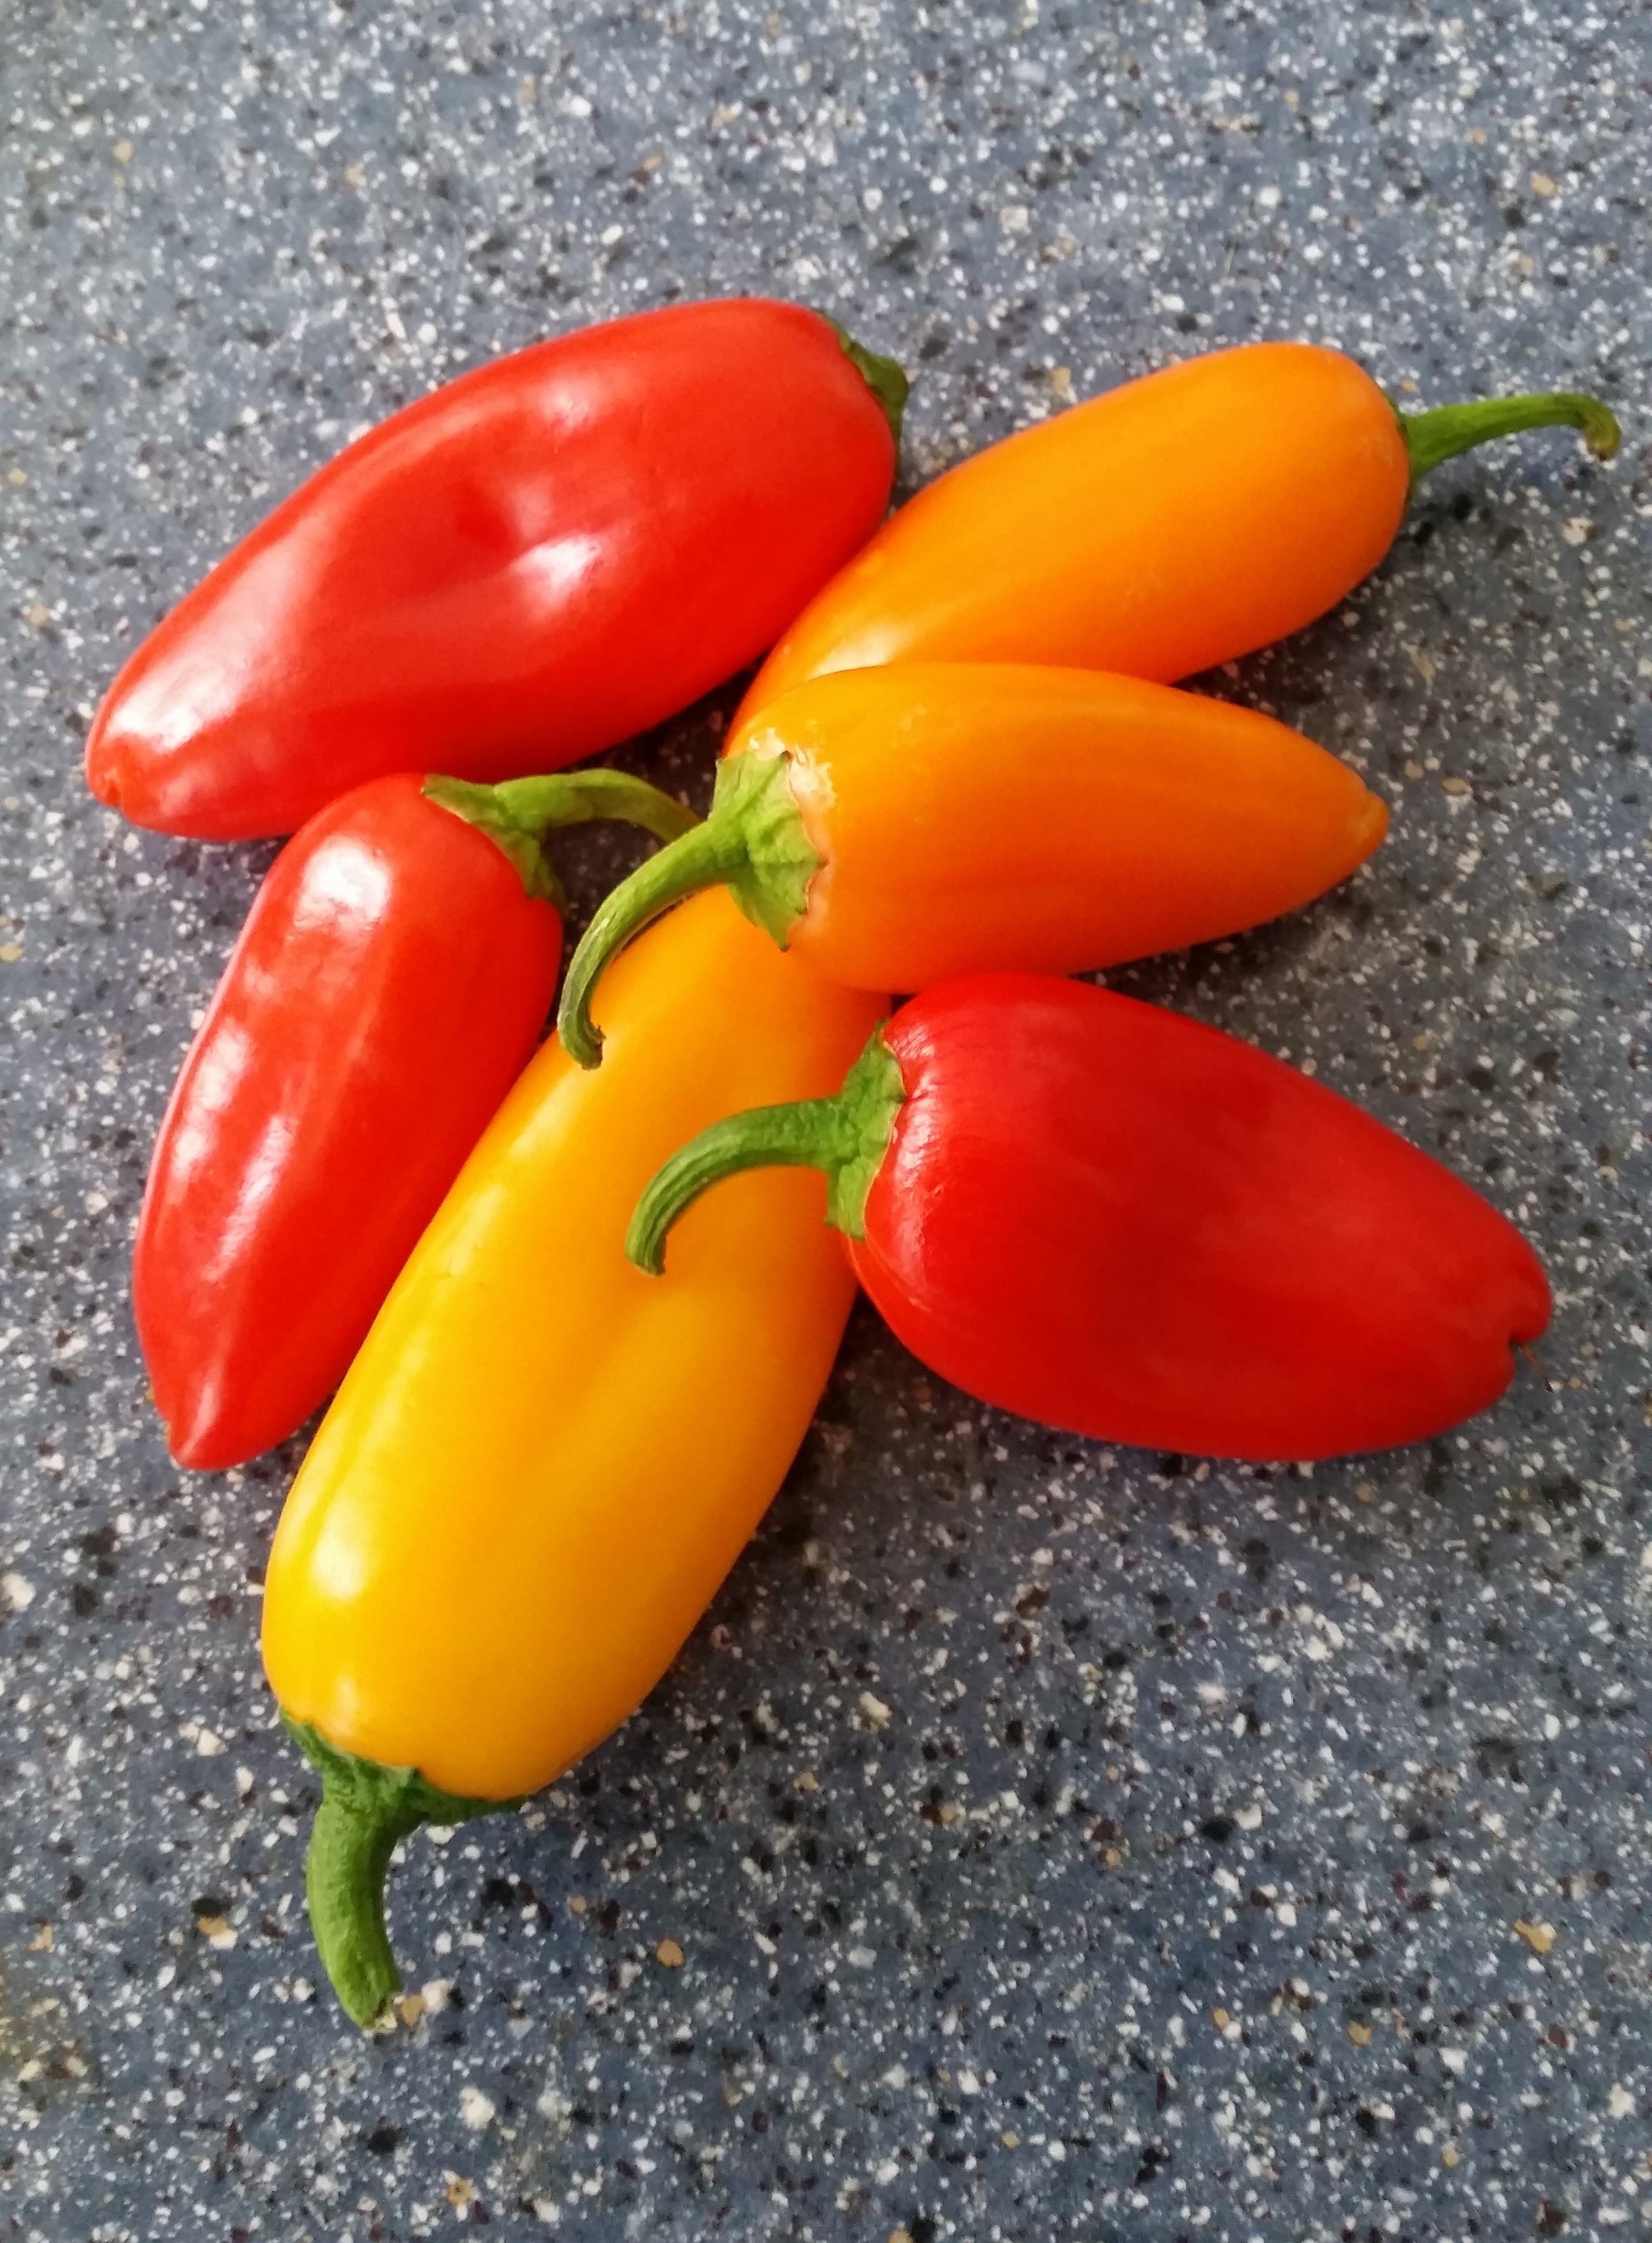
plant, fruit, flower, orange, food, red, cooking, ingredient, produce, vegetable, yellow, peppers, bell pepper, tasty, flowering plant, chili pepper, cayenne pepper, land plant, bell peppers and chili peppers, habanero chili, chiquino peppers